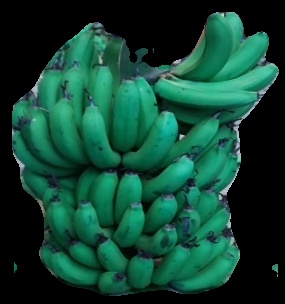
Variety: pachbale
Grade: grade2